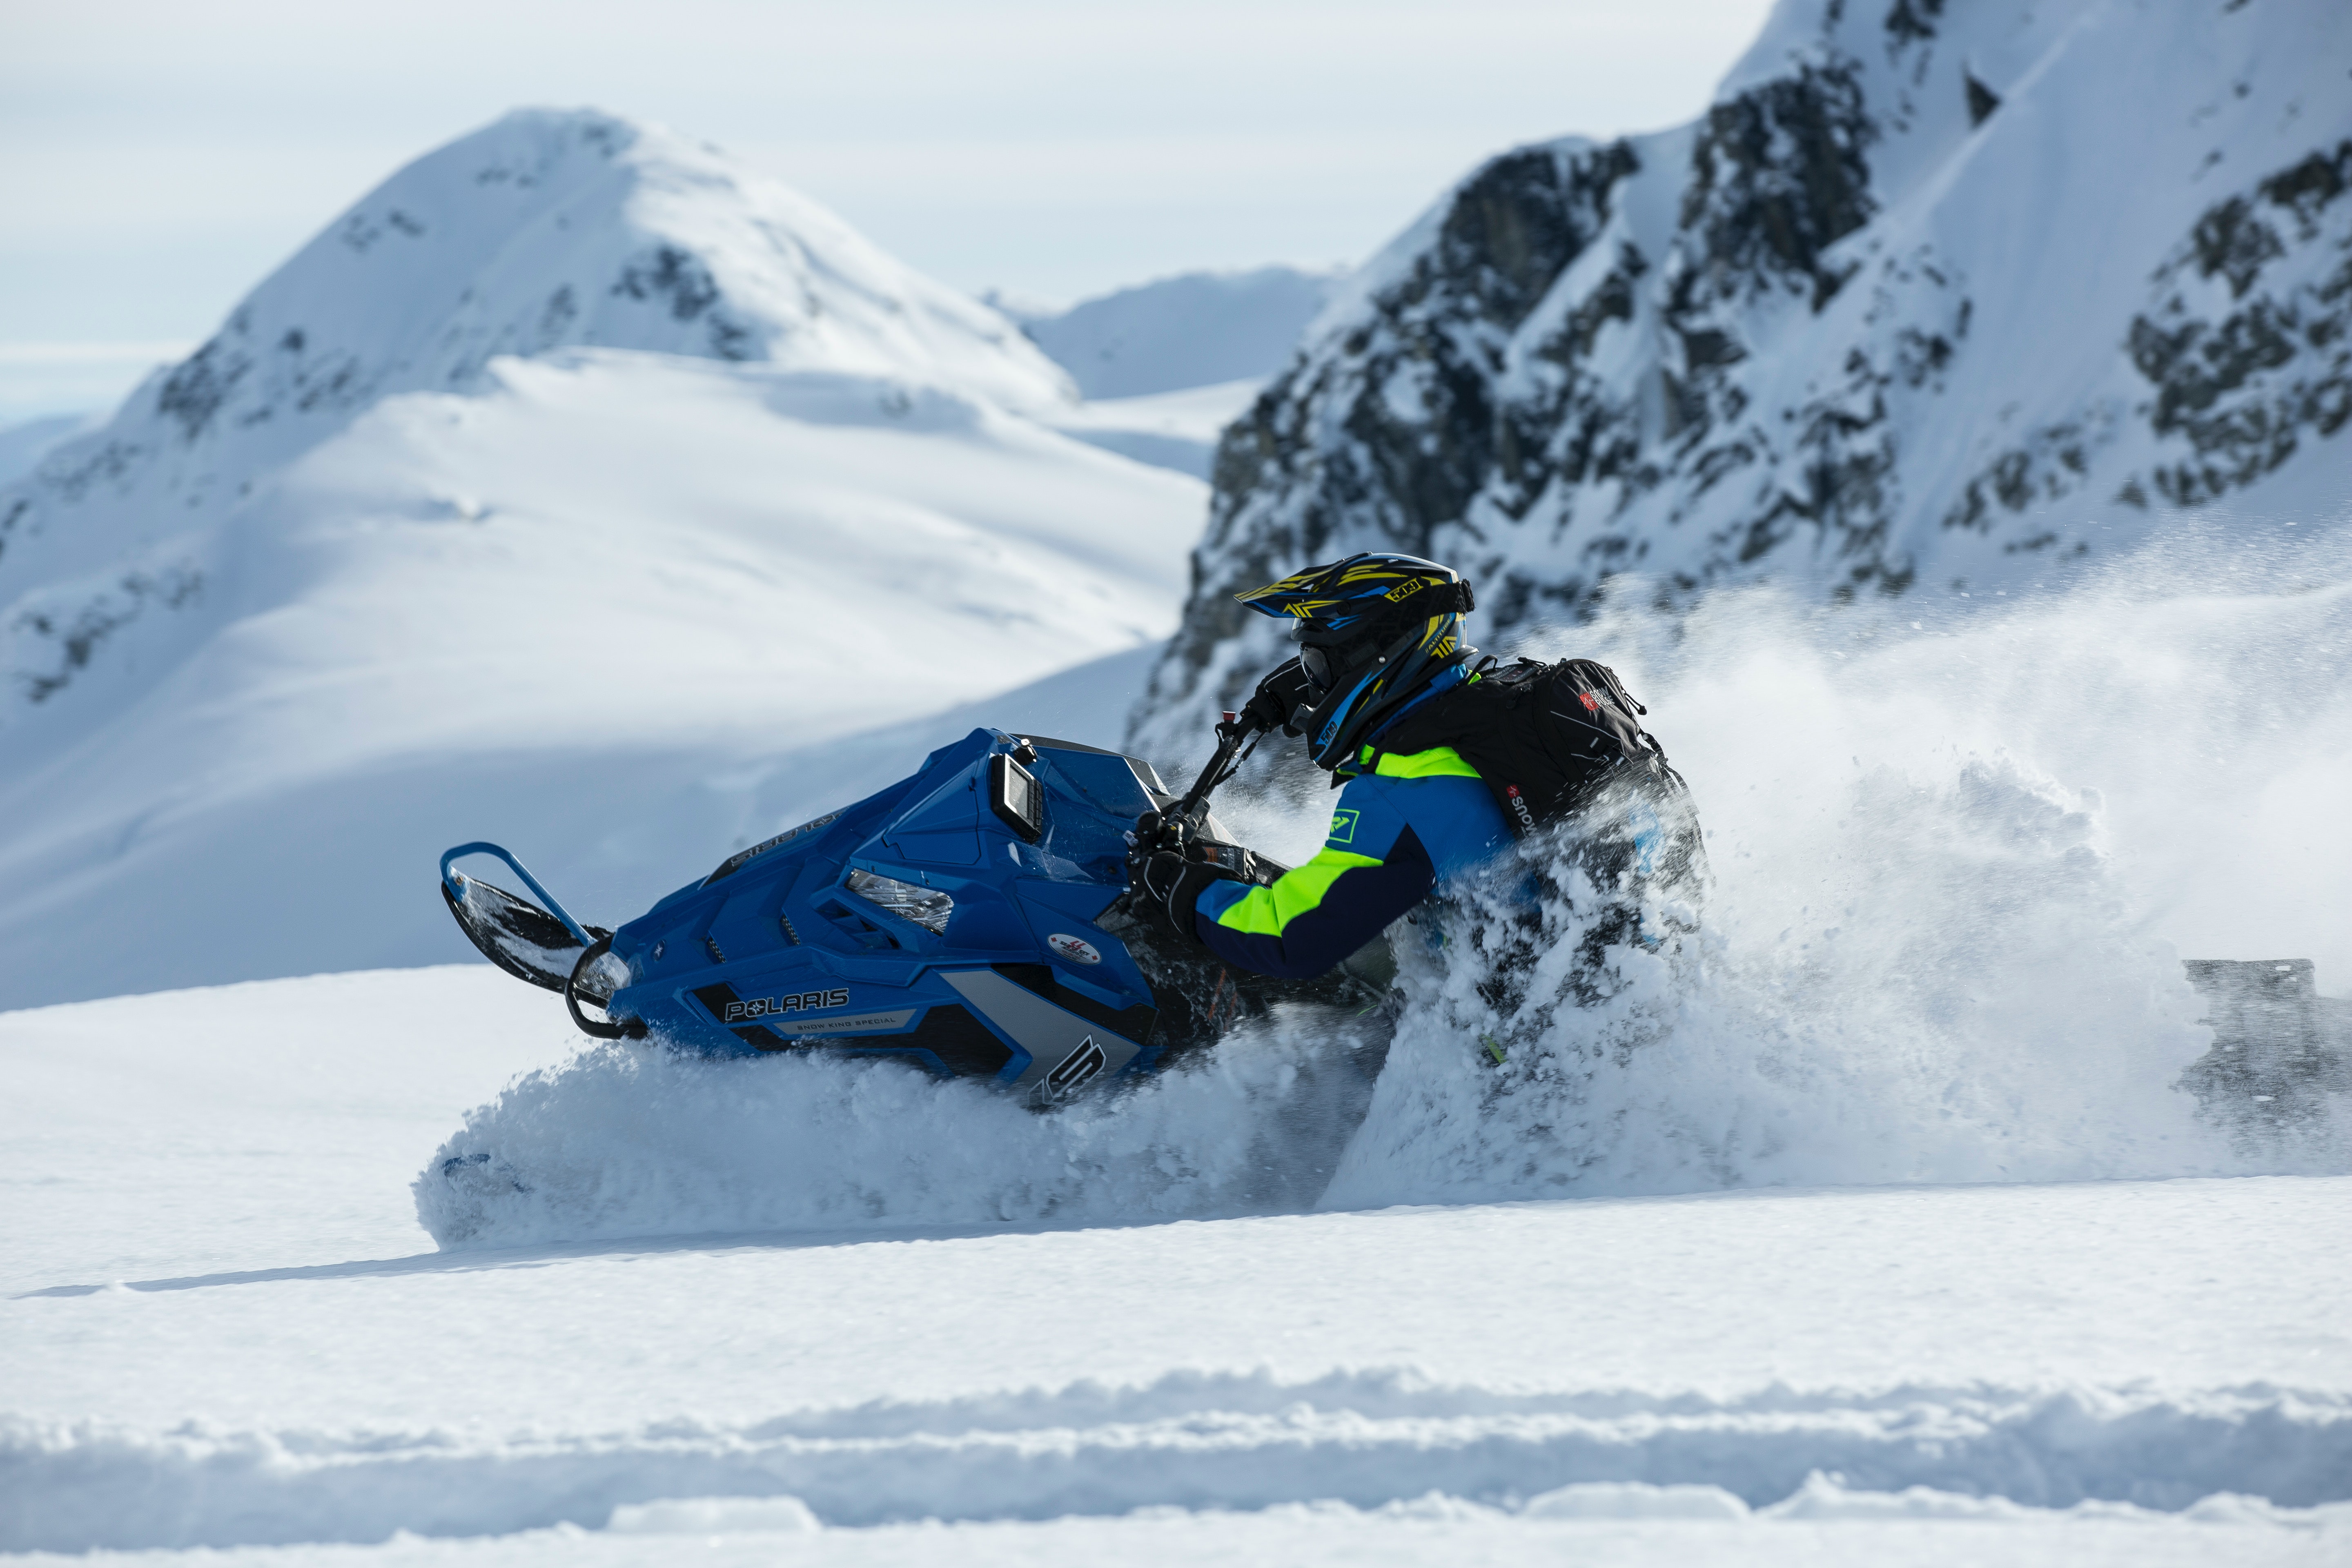
sports, snow, sky, sports equipment, mountain, helmet, slope, outdoor recreation, winter sport, headgear, vehicle, ice cap, racing, terrain, ski equipment, freezing, mountainous landforms, recreation, glacial landform, geological phenomenon, personal protective equipment, nunatak, skier, mountain range, leisure, extreme sport, adventure, winter, snowboard, glacier, massif, fun, piste, individual sports, sled, motorsport, auto racing, arctic, landscape, hill, snowmobile, ski pole, ski cross, skiing, sports gear, vacation, summit, rapid, mountain guide, water sport